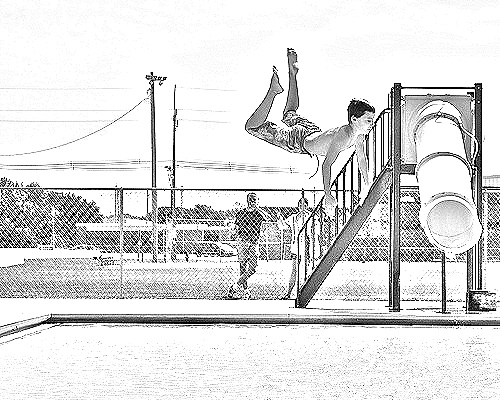
Portrait style: Sketch Portrait